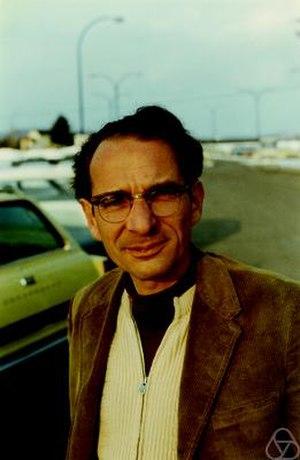
Frank Ludwig Spitzer est un mathématicien américain d'origine autrichienne qui a travaillé en théorie des probabilités.